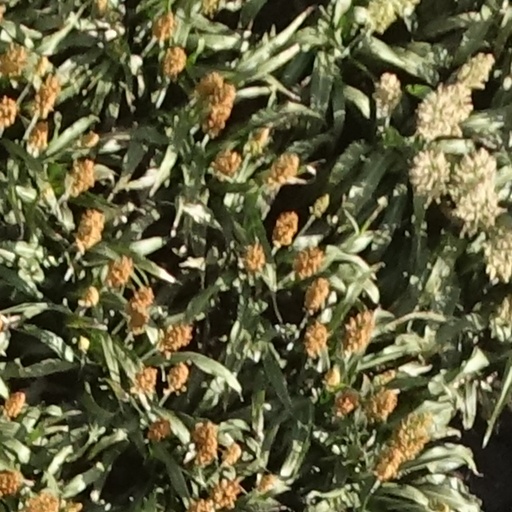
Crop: sorghum